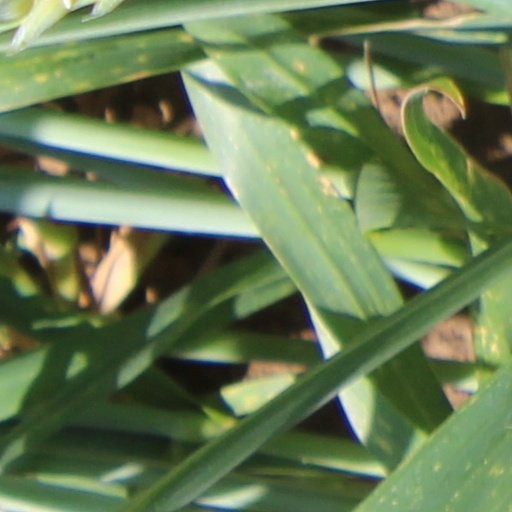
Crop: wheat